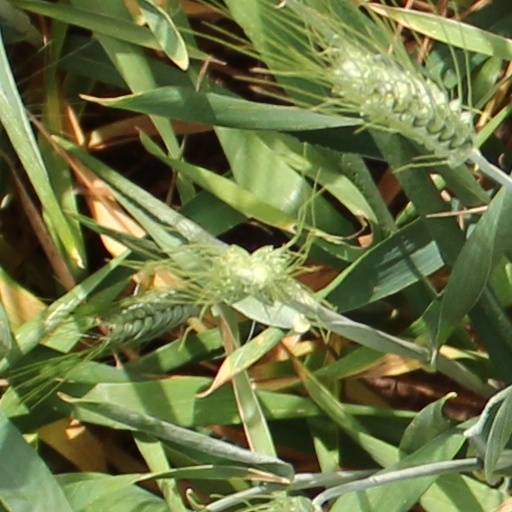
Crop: wheat